San Giorgio, Reggio Emilia

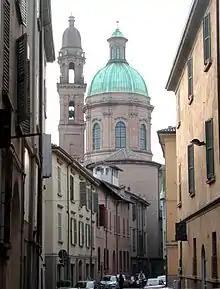

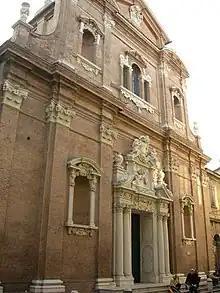
Facade with helmets flanking a bas relief of St George slaying the Dragon

San Giorgio (Church of St George) is a Roman Catholic church located on via Farini in Reggio Emilia, Italy. Across the street is Palazzo San Giorgio, now Biblioteca Panizzi.